Inovio Pharmaceuticals

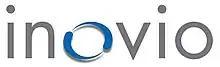
Inovio's logo prior to 2020

In a 2016 dose-escalation Phase I clinical trial to assess safety after intramuscular injection in healthy adults, the Inovio vaccine candidate, INO-4700 (also called GLS-5300) for development against Middle East respiratory syndrome (MERS) coronavirus, proved to be safe with only mild symptoms and no adverse effects. The trial also demonstrated immunogenicity by dose-independent immune responses detected in more than 85% of subjects after two vaccinations that were durable a year later.